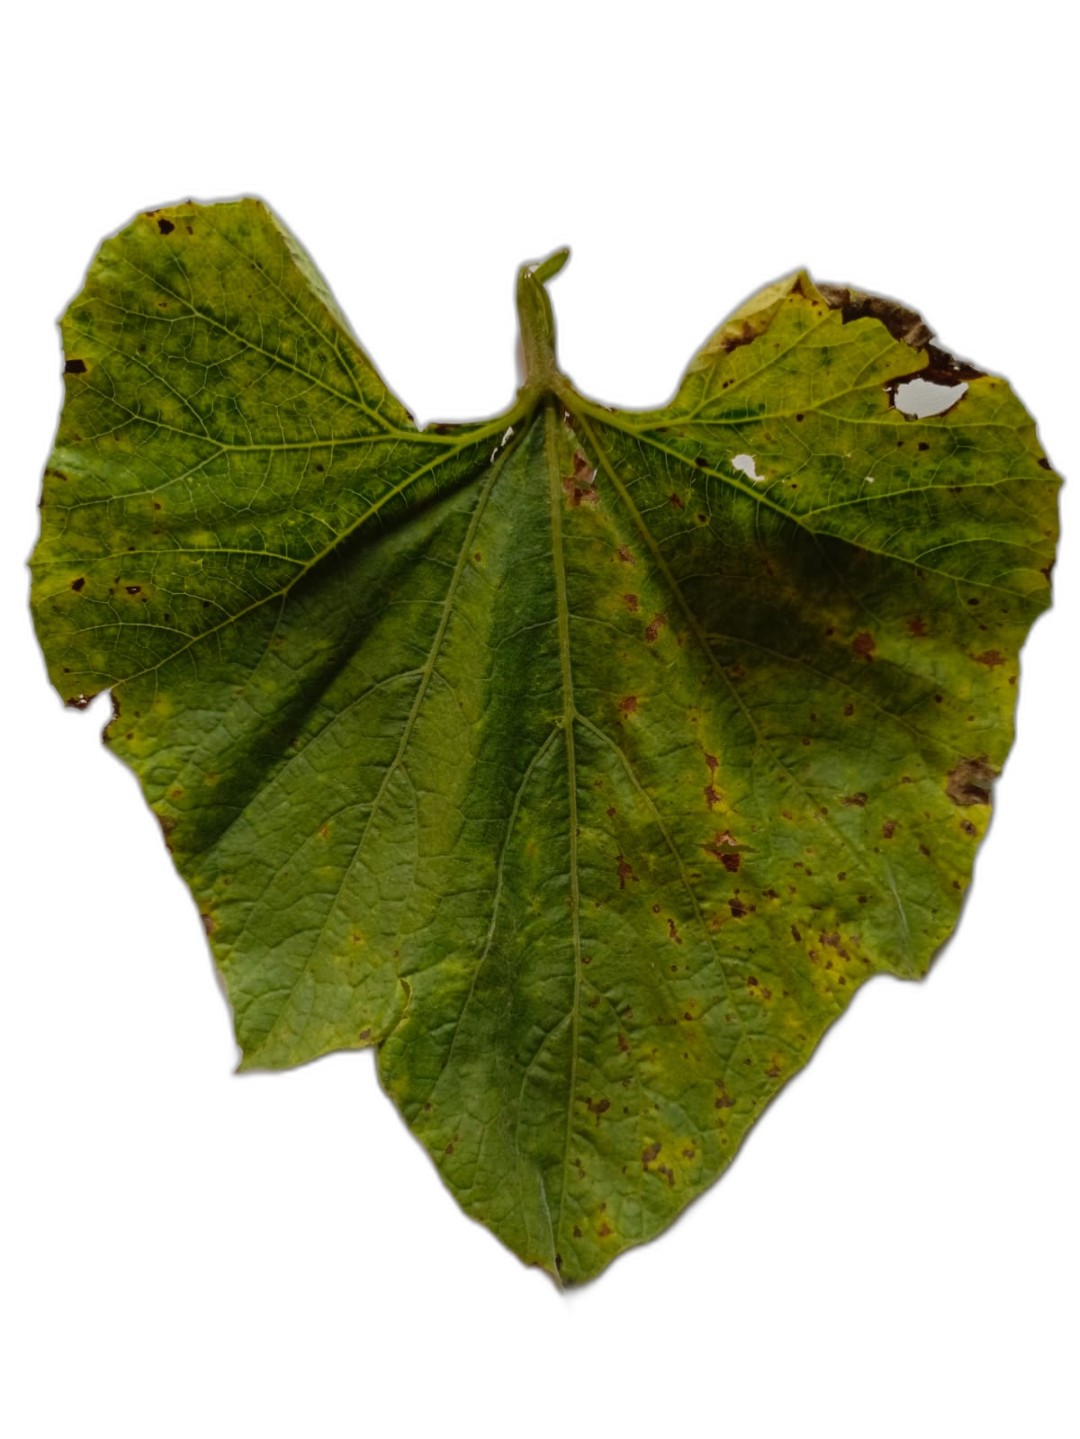
Crop: Bottle Gourd
Label: Anthracnose